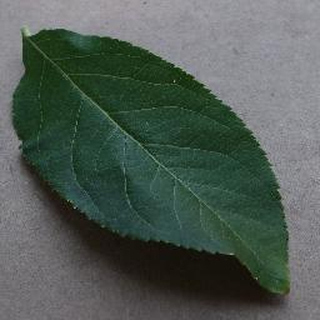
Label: healthy_apple